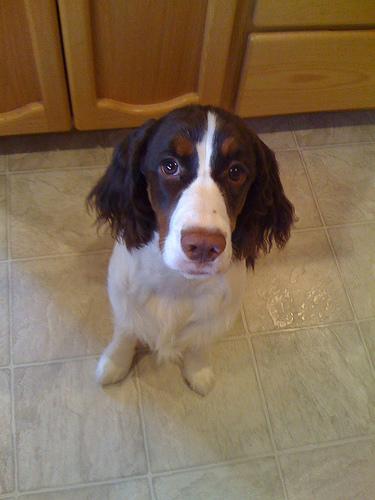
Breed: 276-n000112-English_springer